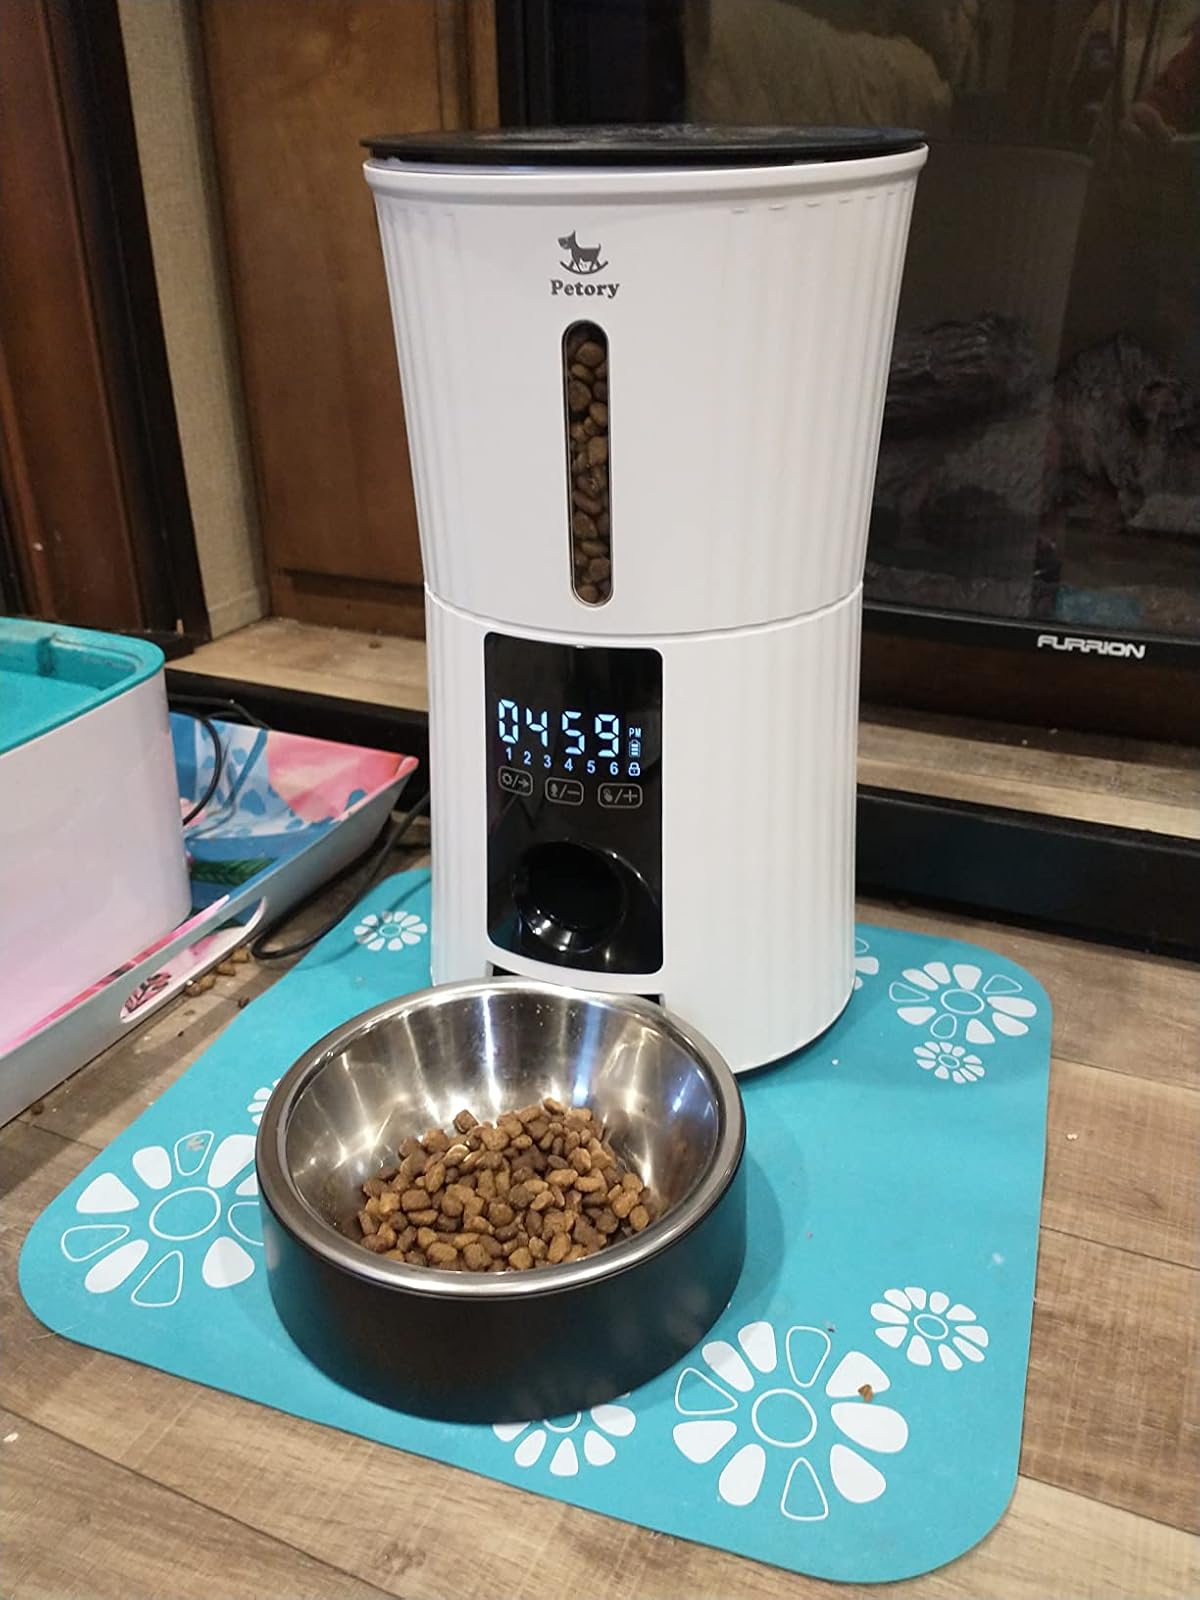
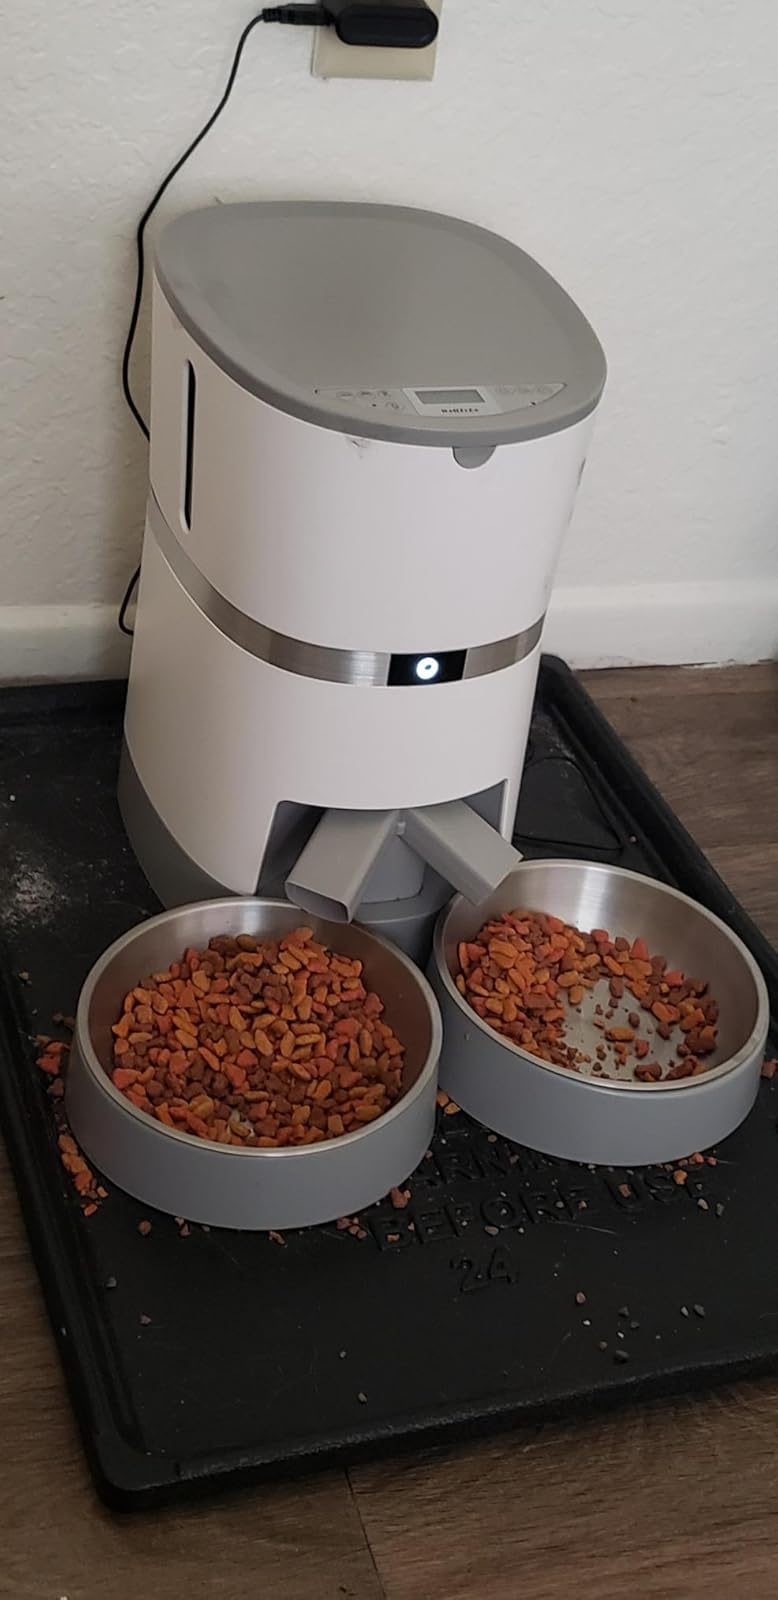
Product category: items_feeder
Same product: no